Hector Berlioz

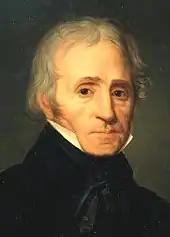
Louis Berlioz, the composer's father

Berlioz's father, a respected local figure, was a progressively minded doctor credited as the first European to practise and write about acupuncture. He was an agnostic with a liberal outlook; his wife was a strict Roman Catholic of less flexible views. After briefly attending a local school when he was about ten, Berlioz was educated at home by his father. He recalled in his "Mémoires" that he enjoyed geography, especially books about travel, to which his mind would sometimes wander when he was supposed to be studying Latin; the classics nonetheless made an impression on him, and he was moved to tears by Virgil's account of the tragedy of Dido and Aeneas. Later he studied philosophy, rhetoric, and – because his father planned a medical career for him – anatomy.